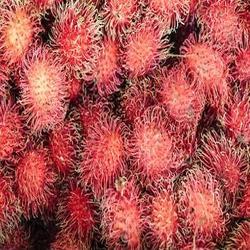
Label: Rambutan